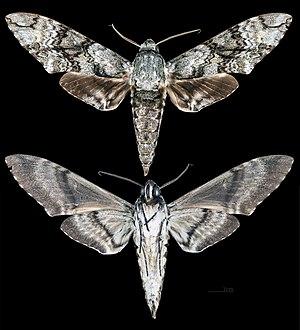
Manduca est un genre de lépidoptères de nuit de la famille des Sphingidae, de la sous-famille des Sphinginae et de la tribu des Sphingini.